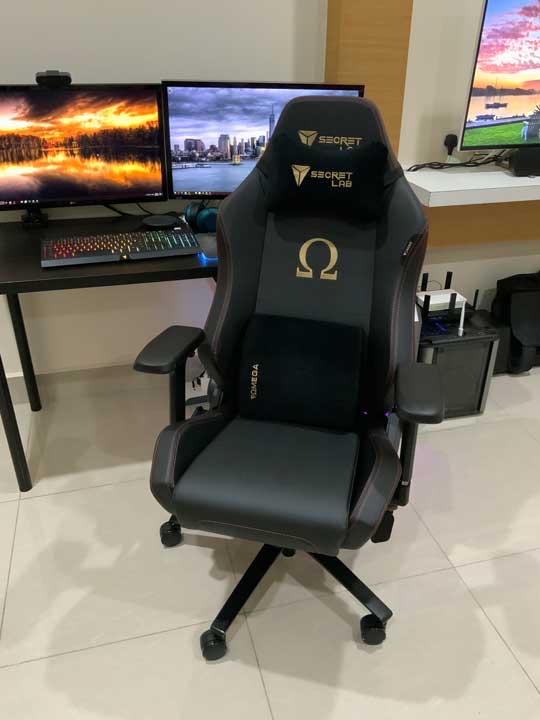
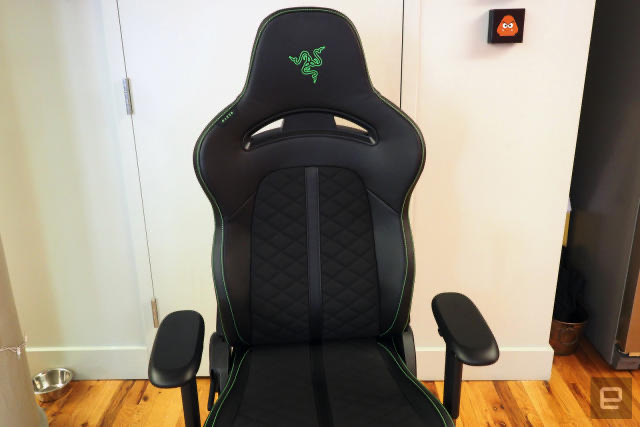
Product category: items_chair
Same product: no